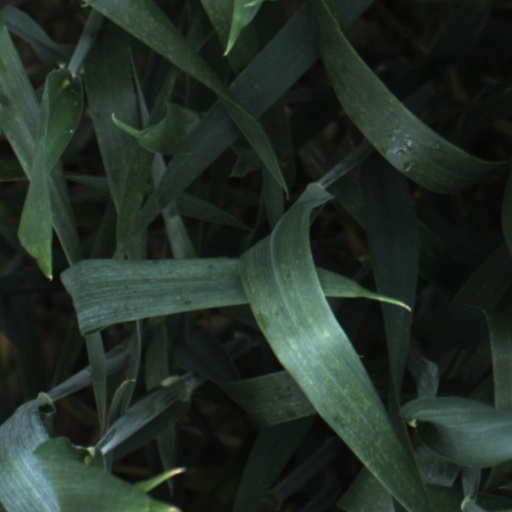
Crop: wheat